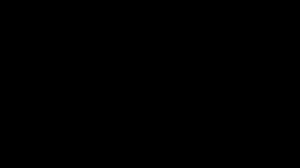
Biotin
Biotins kemiske struktur
Biotin eller vitamin B₇ er et vandopløseligt vitamin, som medvirker ved cellernes karboxyleringsprocesser og katalyserer syntesen af fedtsyrer og hæmoglobin. Biotin er også vigtig for nedbrydningen af energireserven glykogen, og aktiverer bakteriebekæmpende enzymer.